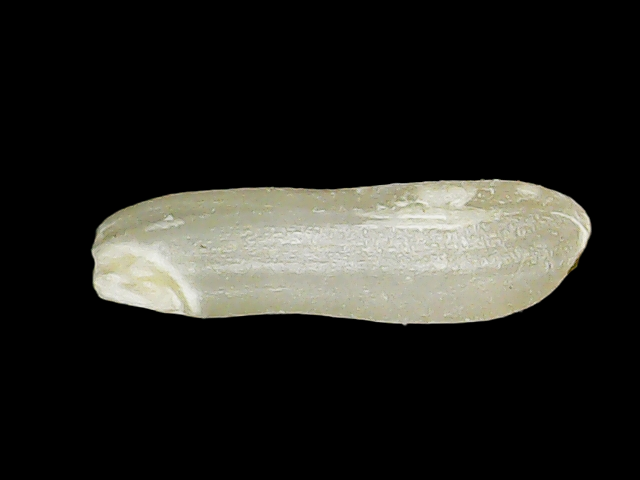
Rice variety: Binadhan14